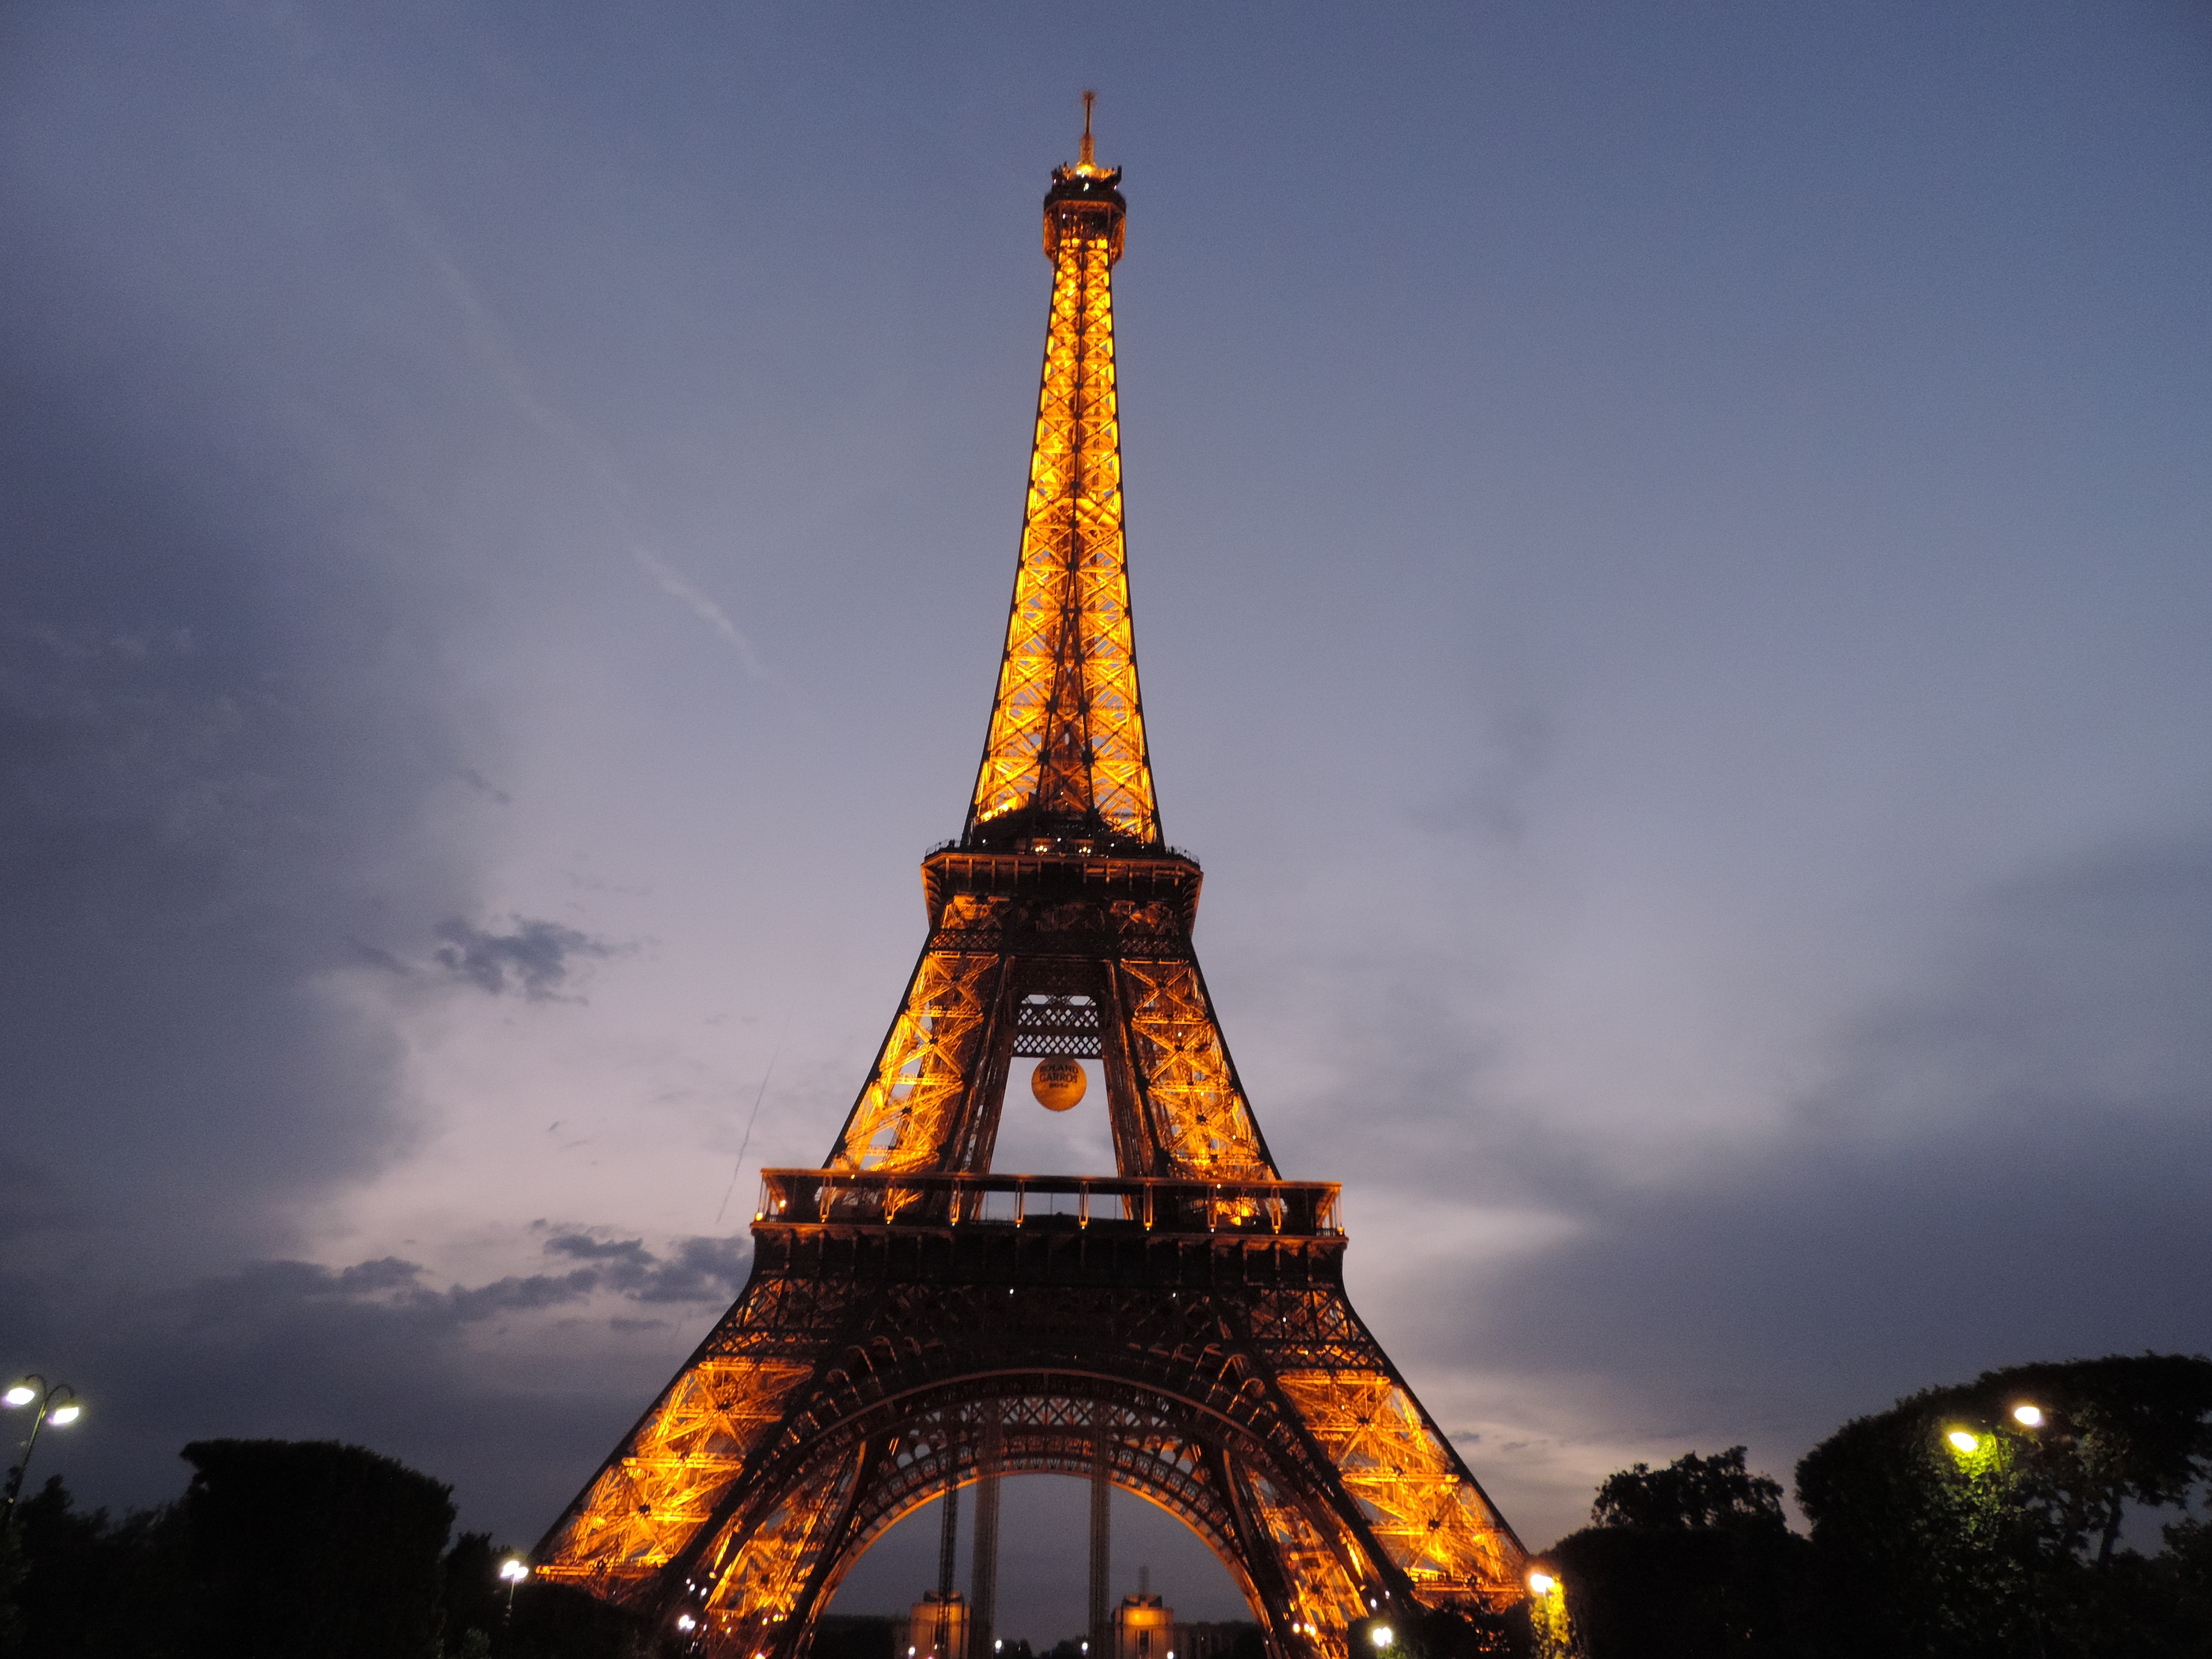
architecture, sky, night, eiffel tower, paris, cityscape, travel, steel, dusk, france, europe, love, evening, construction, reflection, high, tower, symbol, landmark, attraction, height, places of interest, lights, spire, steeple, postcard, destinations, city views, cosmopolitan city, steel structure, worth a visit, art of engineering, city of love